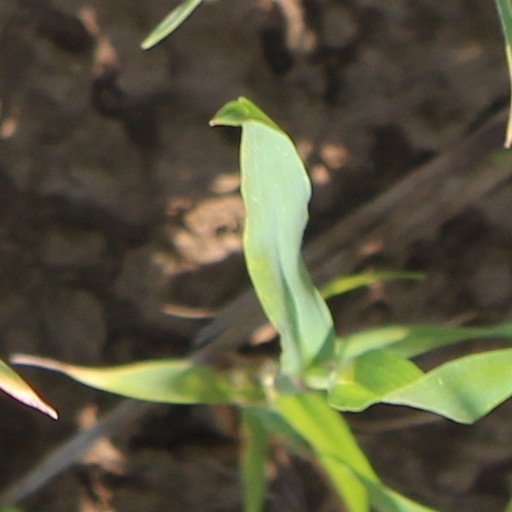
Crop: wheat